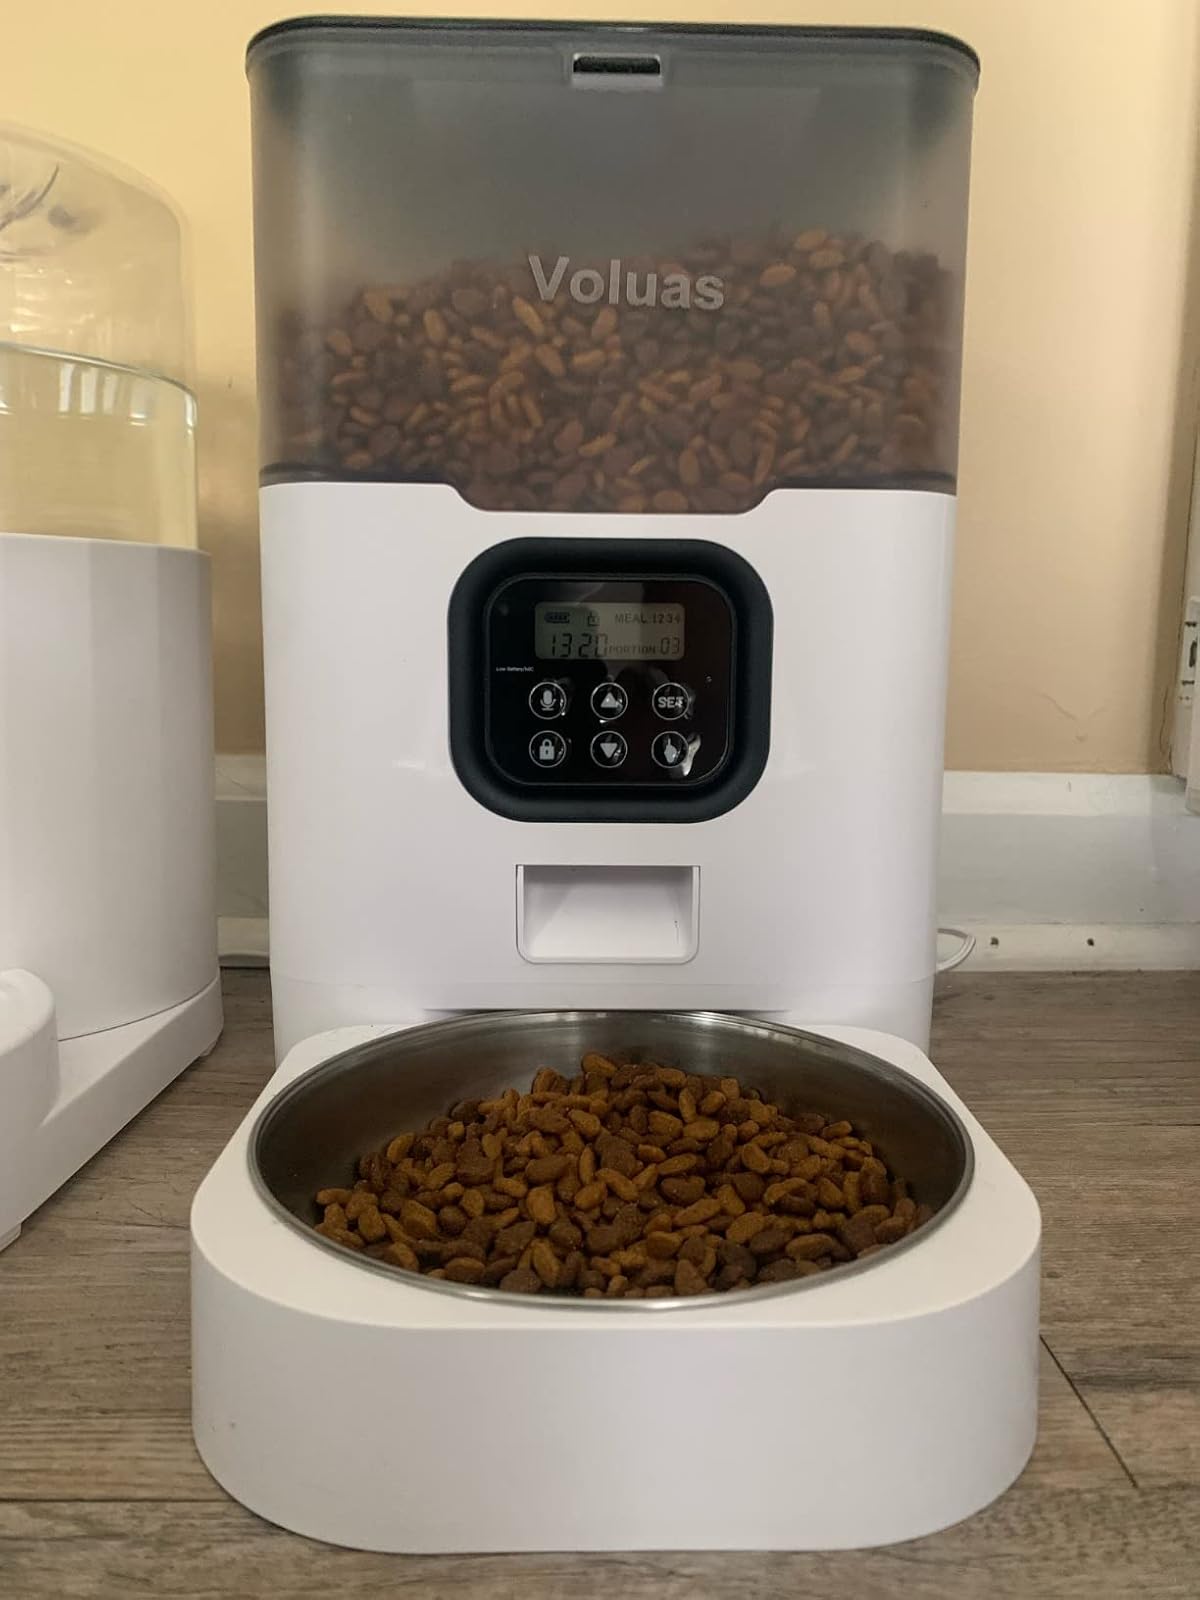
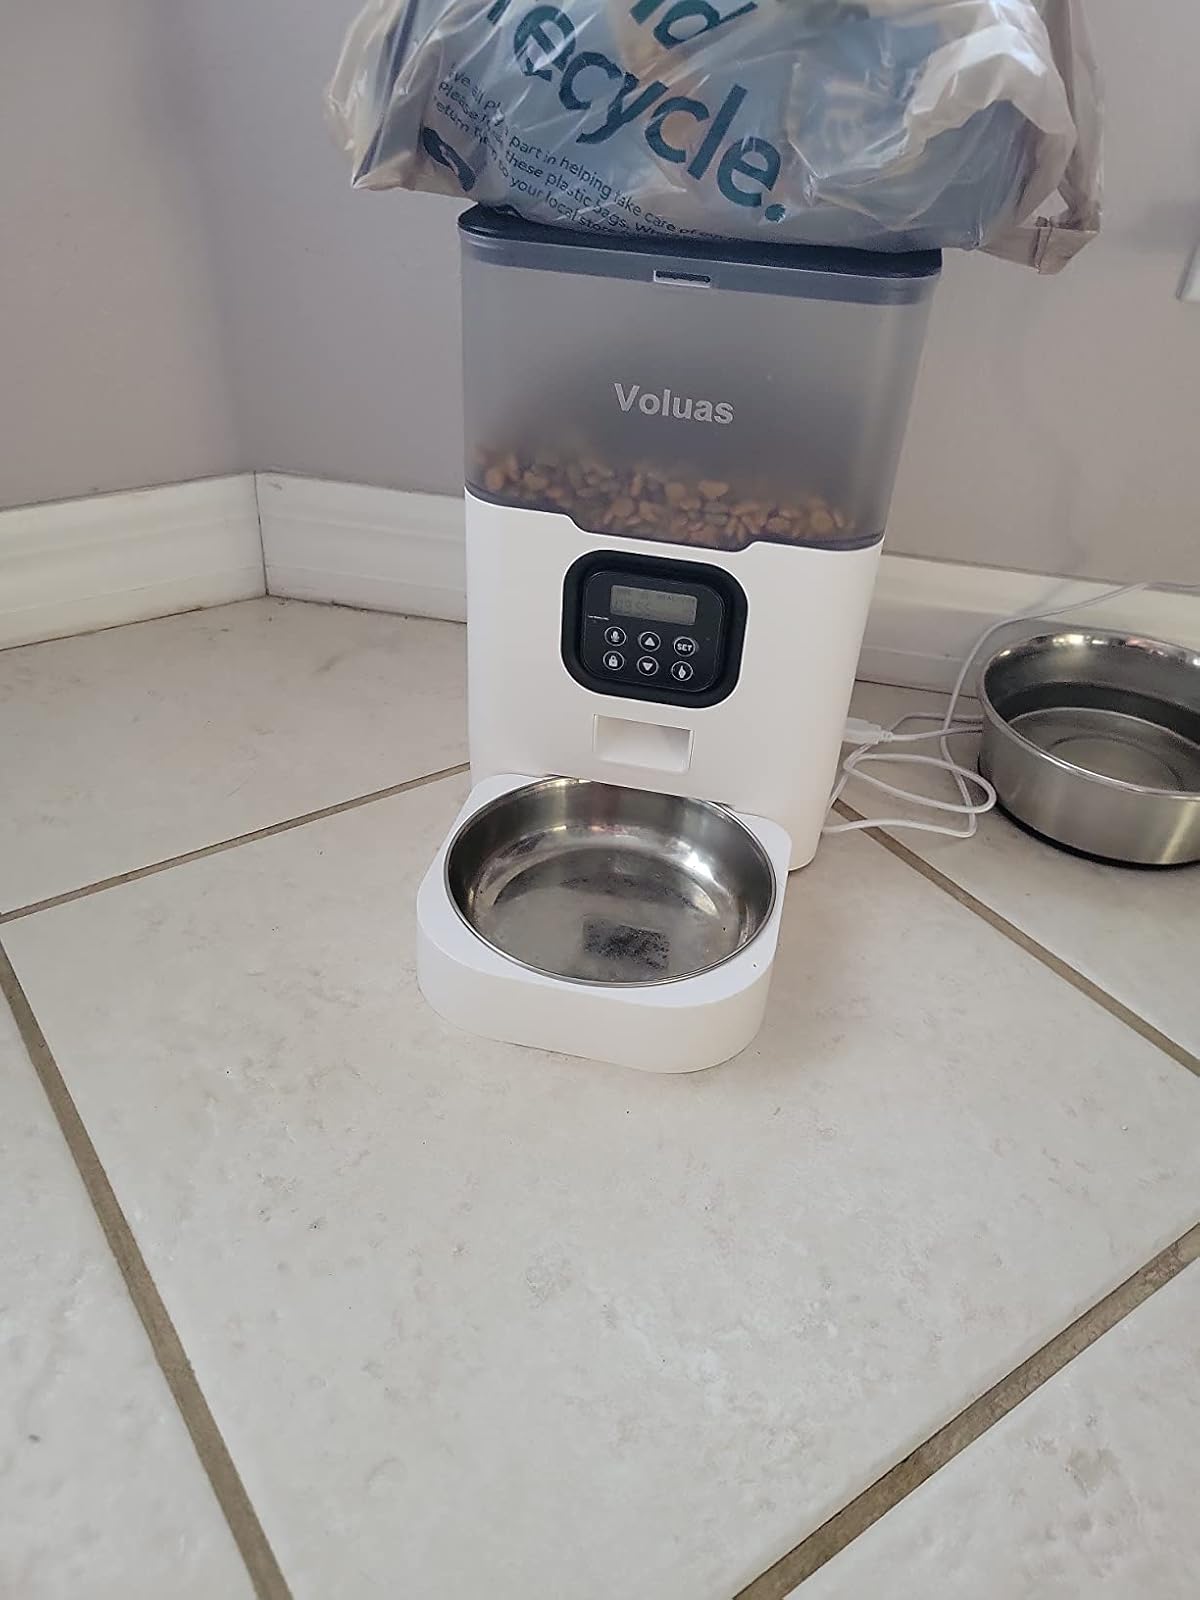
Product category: items_feeder
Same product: yes